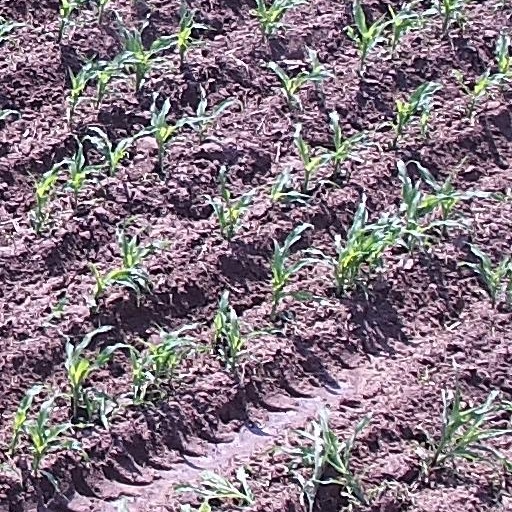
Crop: maize; corn